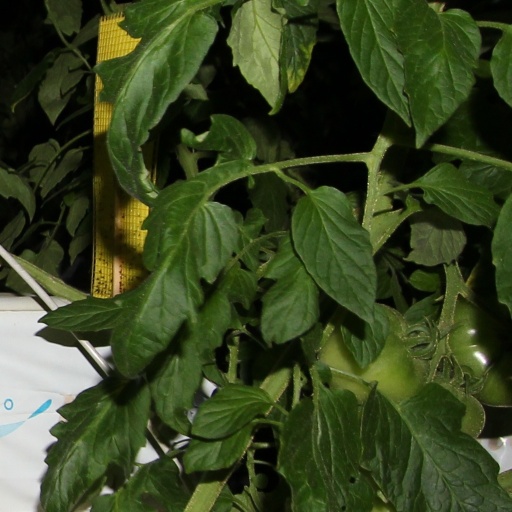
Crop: tomato